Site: brandenburg
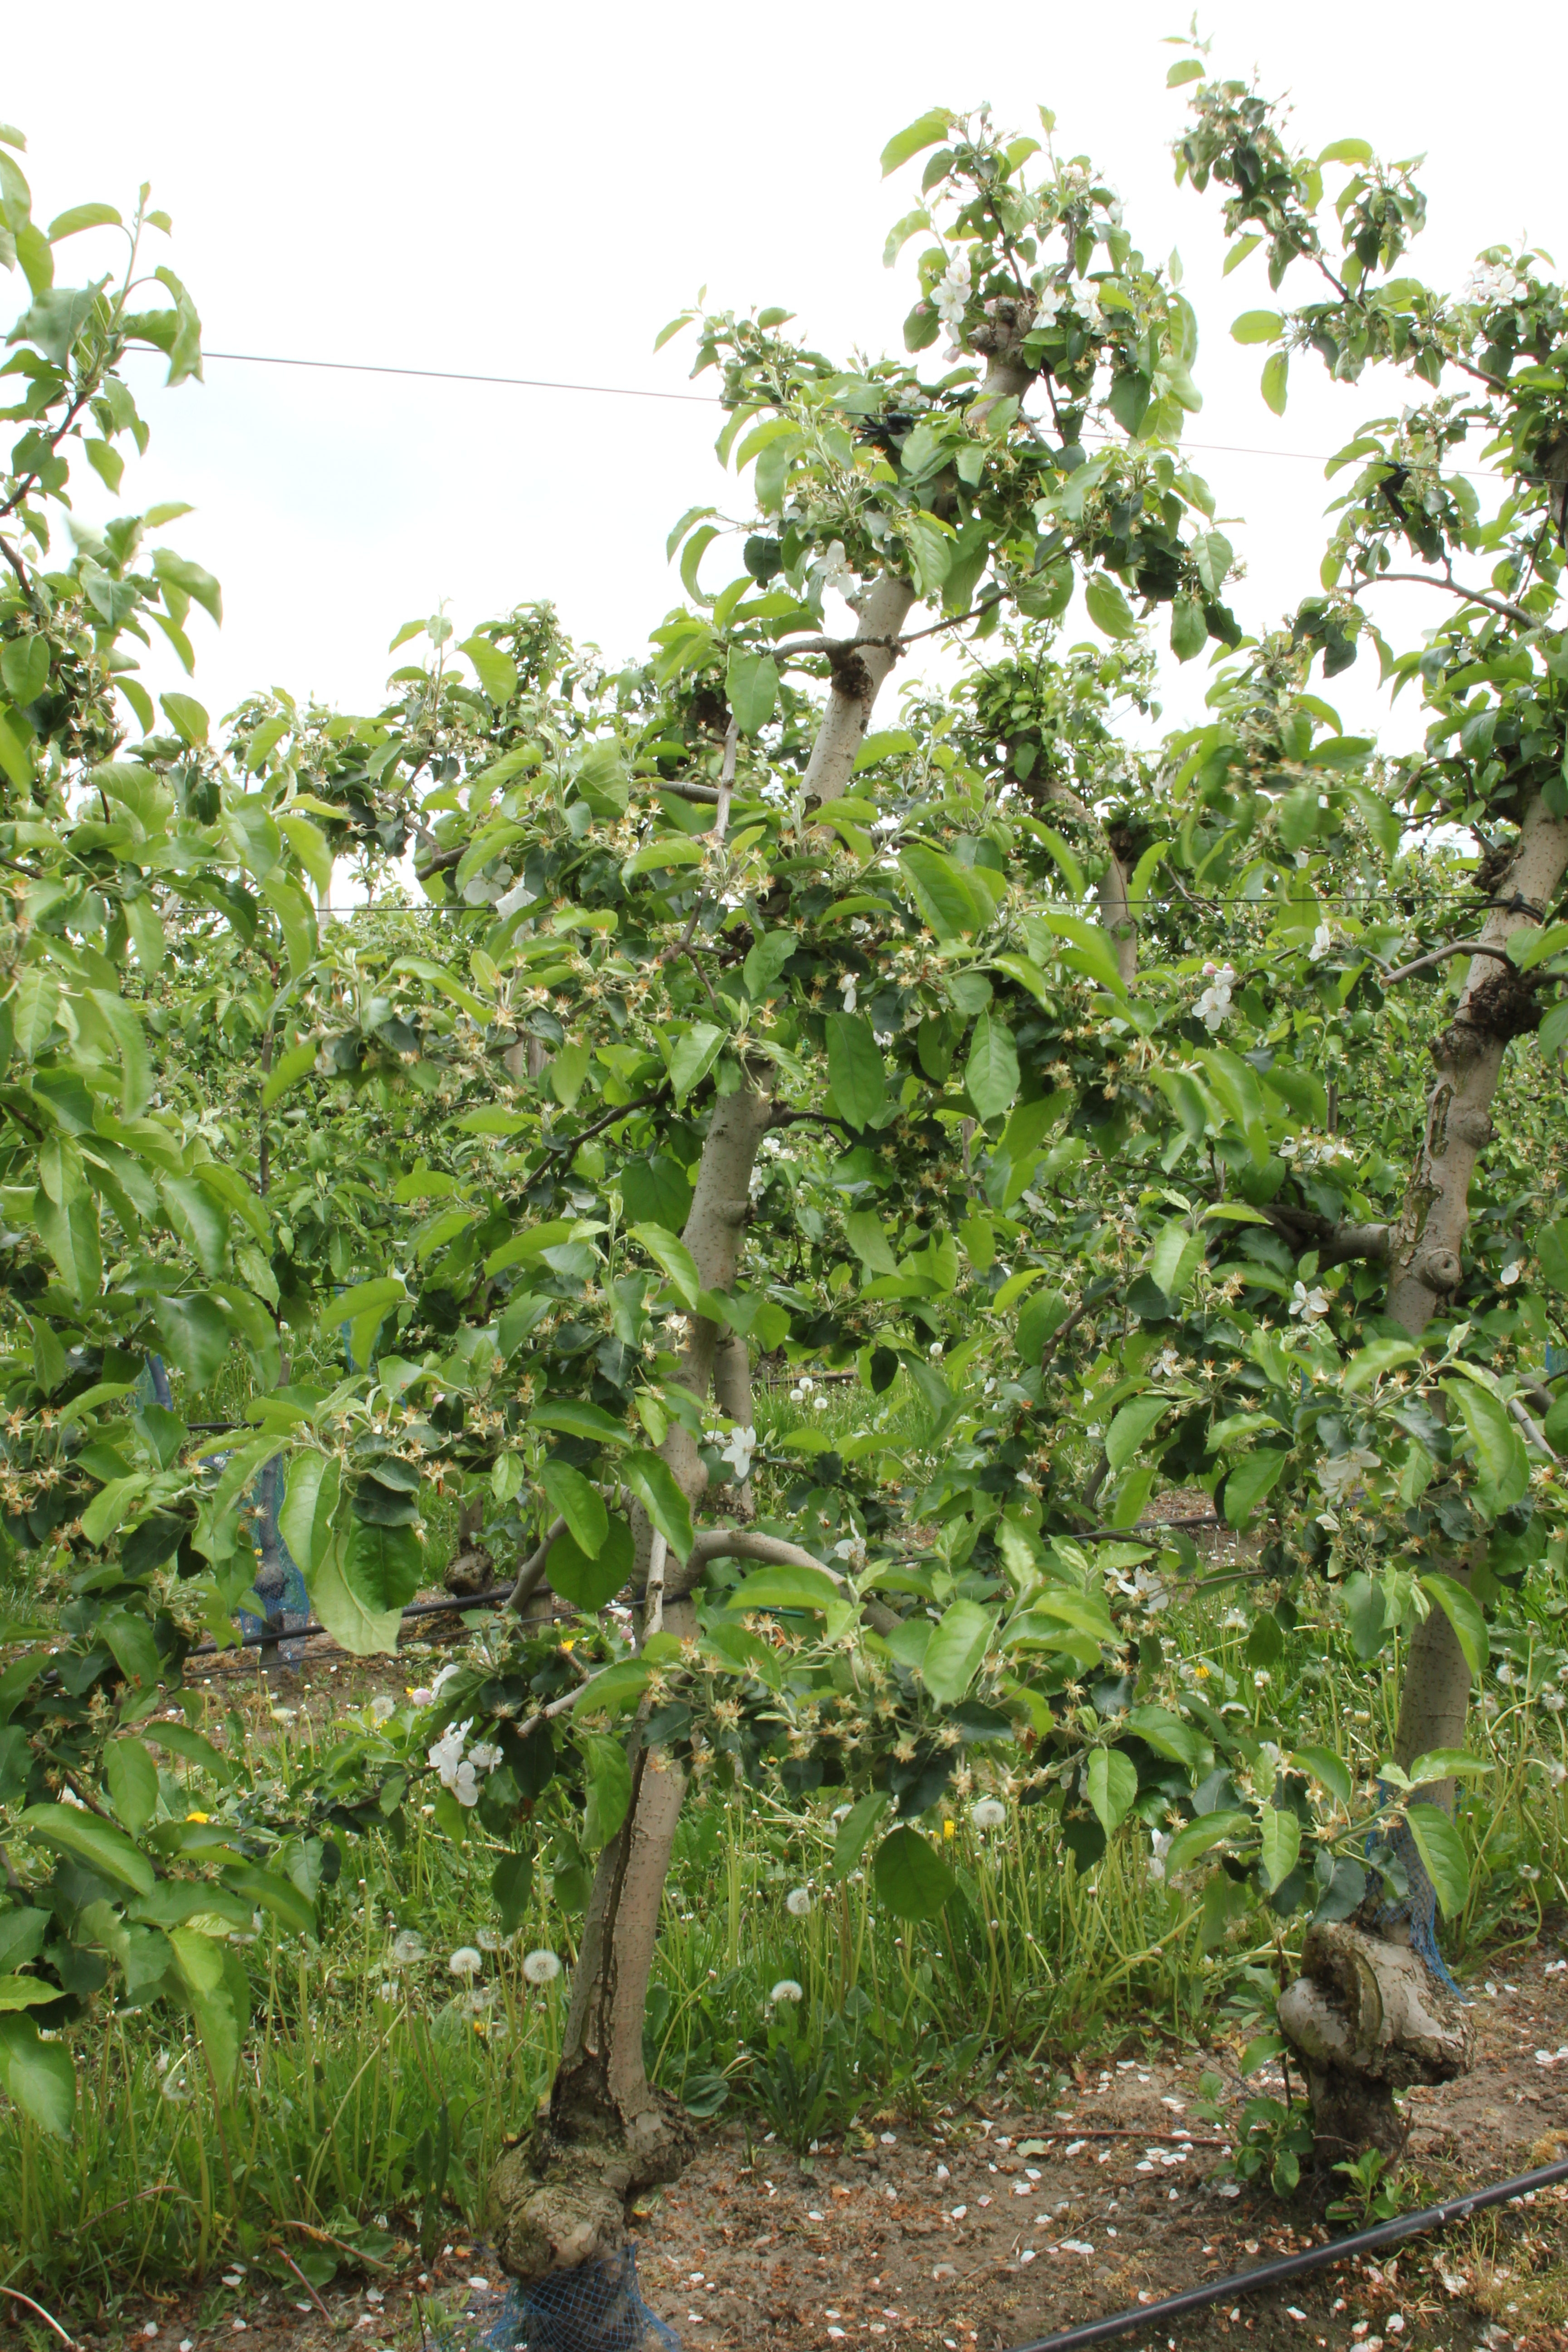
Growth stage (BBCH 67): Flowering